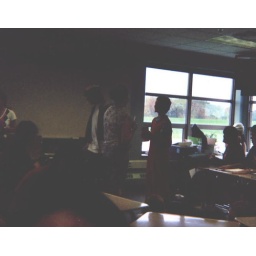
Only in American Studies would a sophomore boy willingly dress up in a tight little red dress...